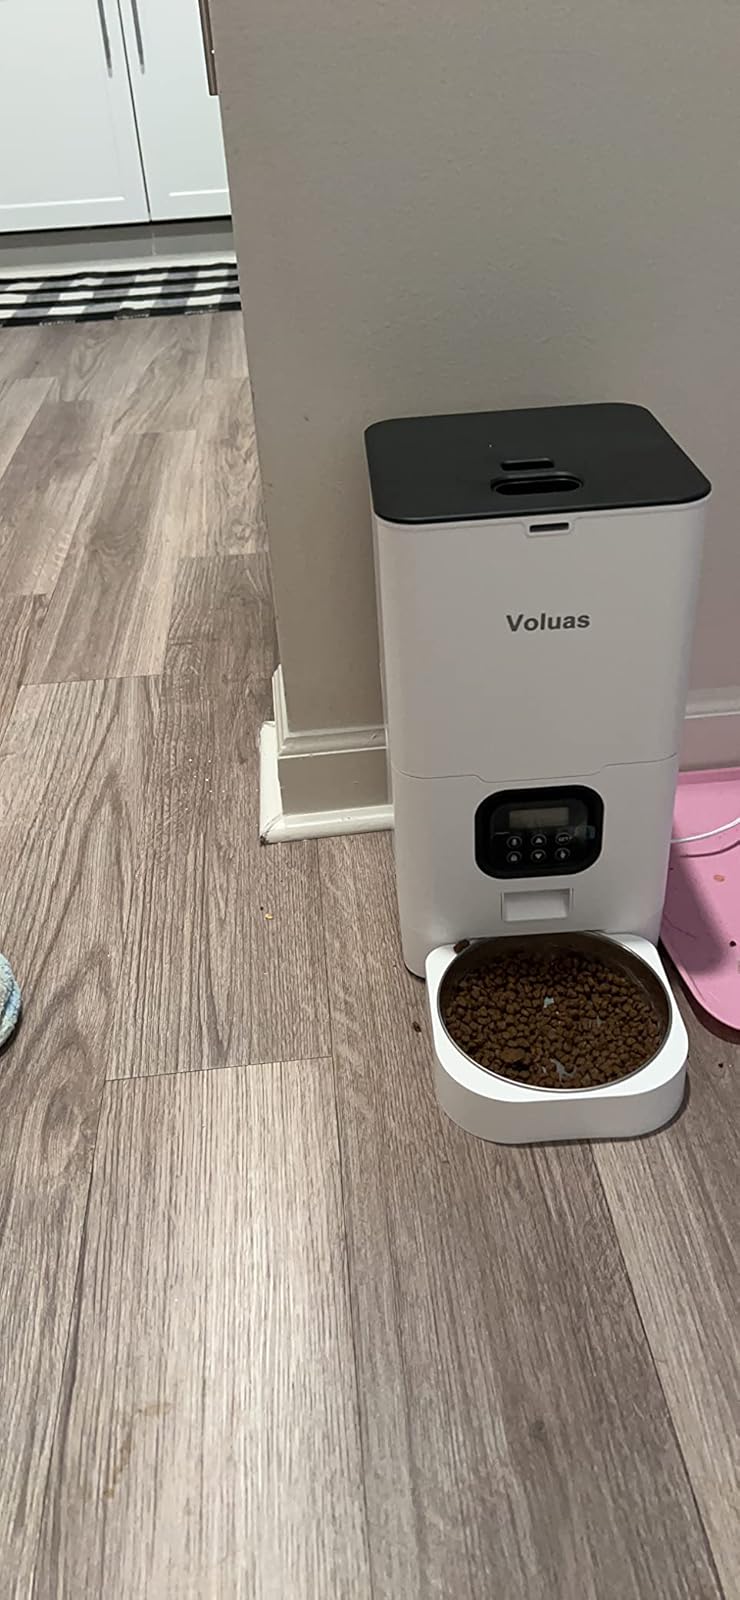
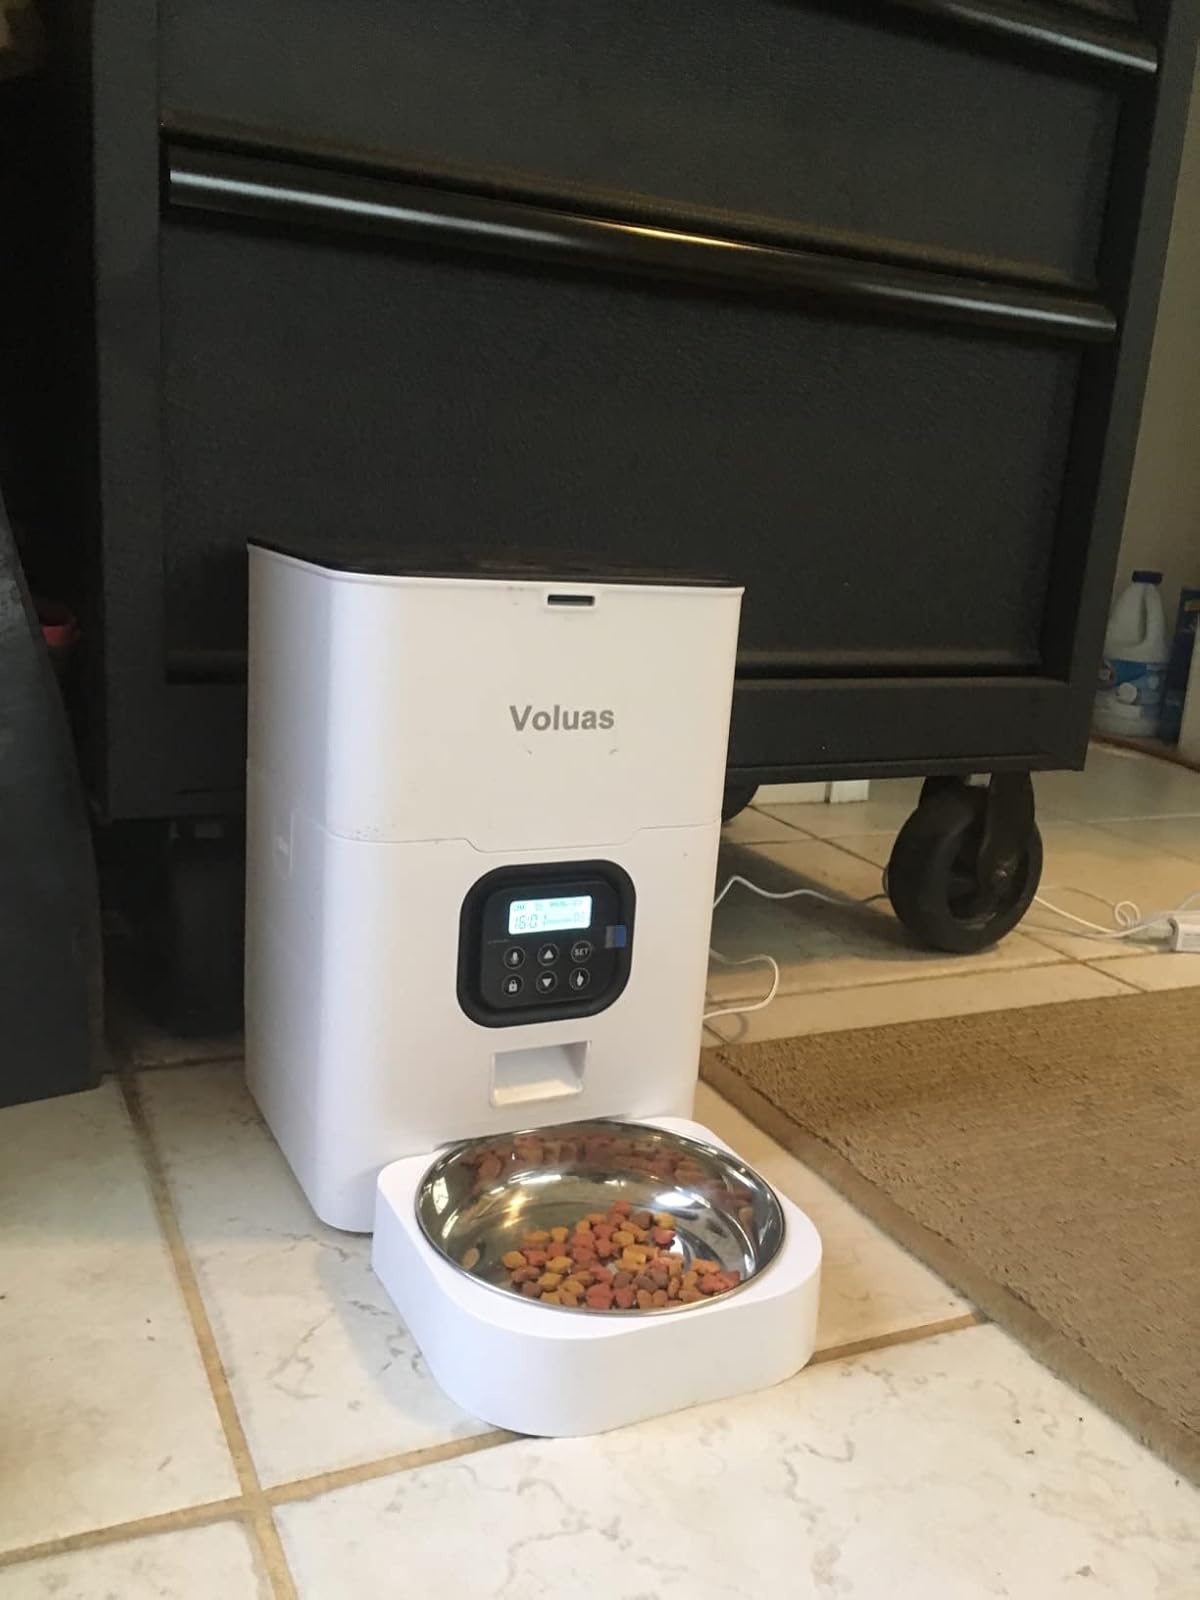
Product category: items_feeder
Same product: yes